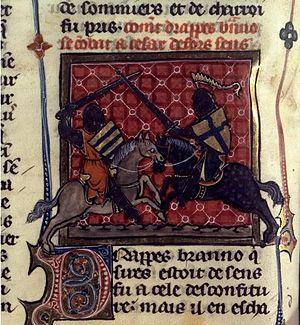
César contre Drappès enluminure BNF
Uxellodunum est le nom d'un oppidum gaulois, situé dans le Quercy actuel. Il est surtout connu pour avoir été le lieu de la dernière bataille de la guerre des Gaules, en – 51, César emportant la reddition de la place à la suite de son siège. Son nom signifie la « forteresse élevée ». C'est un nom gaulois assez répandu qui a évolué en Isolud, Issoudun, Exoudun. Longtemps objet de débats, la localisation d'Uxellodunum au Puy d'Issolud sur la commune de Vayrac, est désormais reconnue par la communauté scientifique. Localement cette identification reste parfois contestée par des particuliers et des associations: Capdenac-le-Haut, situé dans une boucle du Lot, ainsi que Cantayrac, lieudit dans le camp militaire de Caylus en Tarn-et-Garonne, se rapprochent également de la description faite dans la Guerre des Gaules par Jules César.